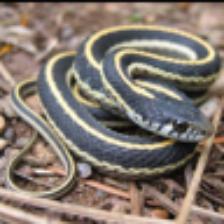
Label: NonHuman